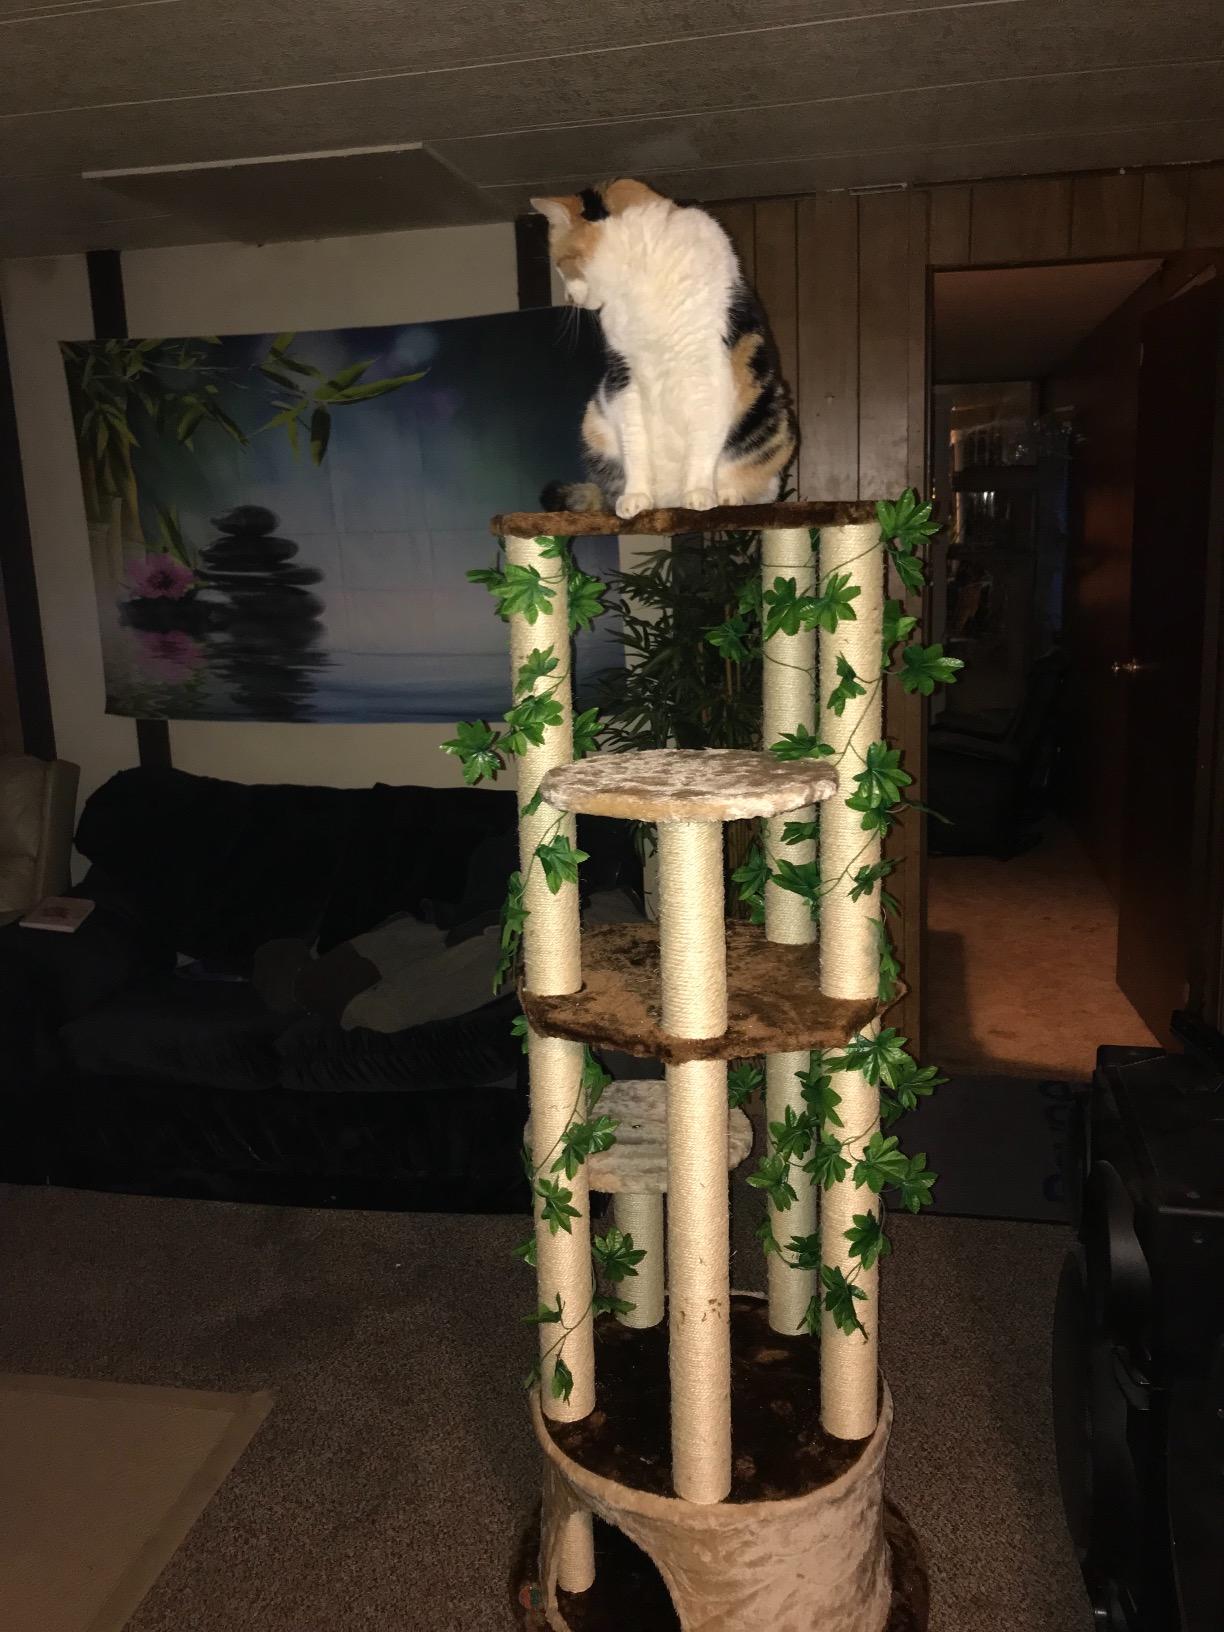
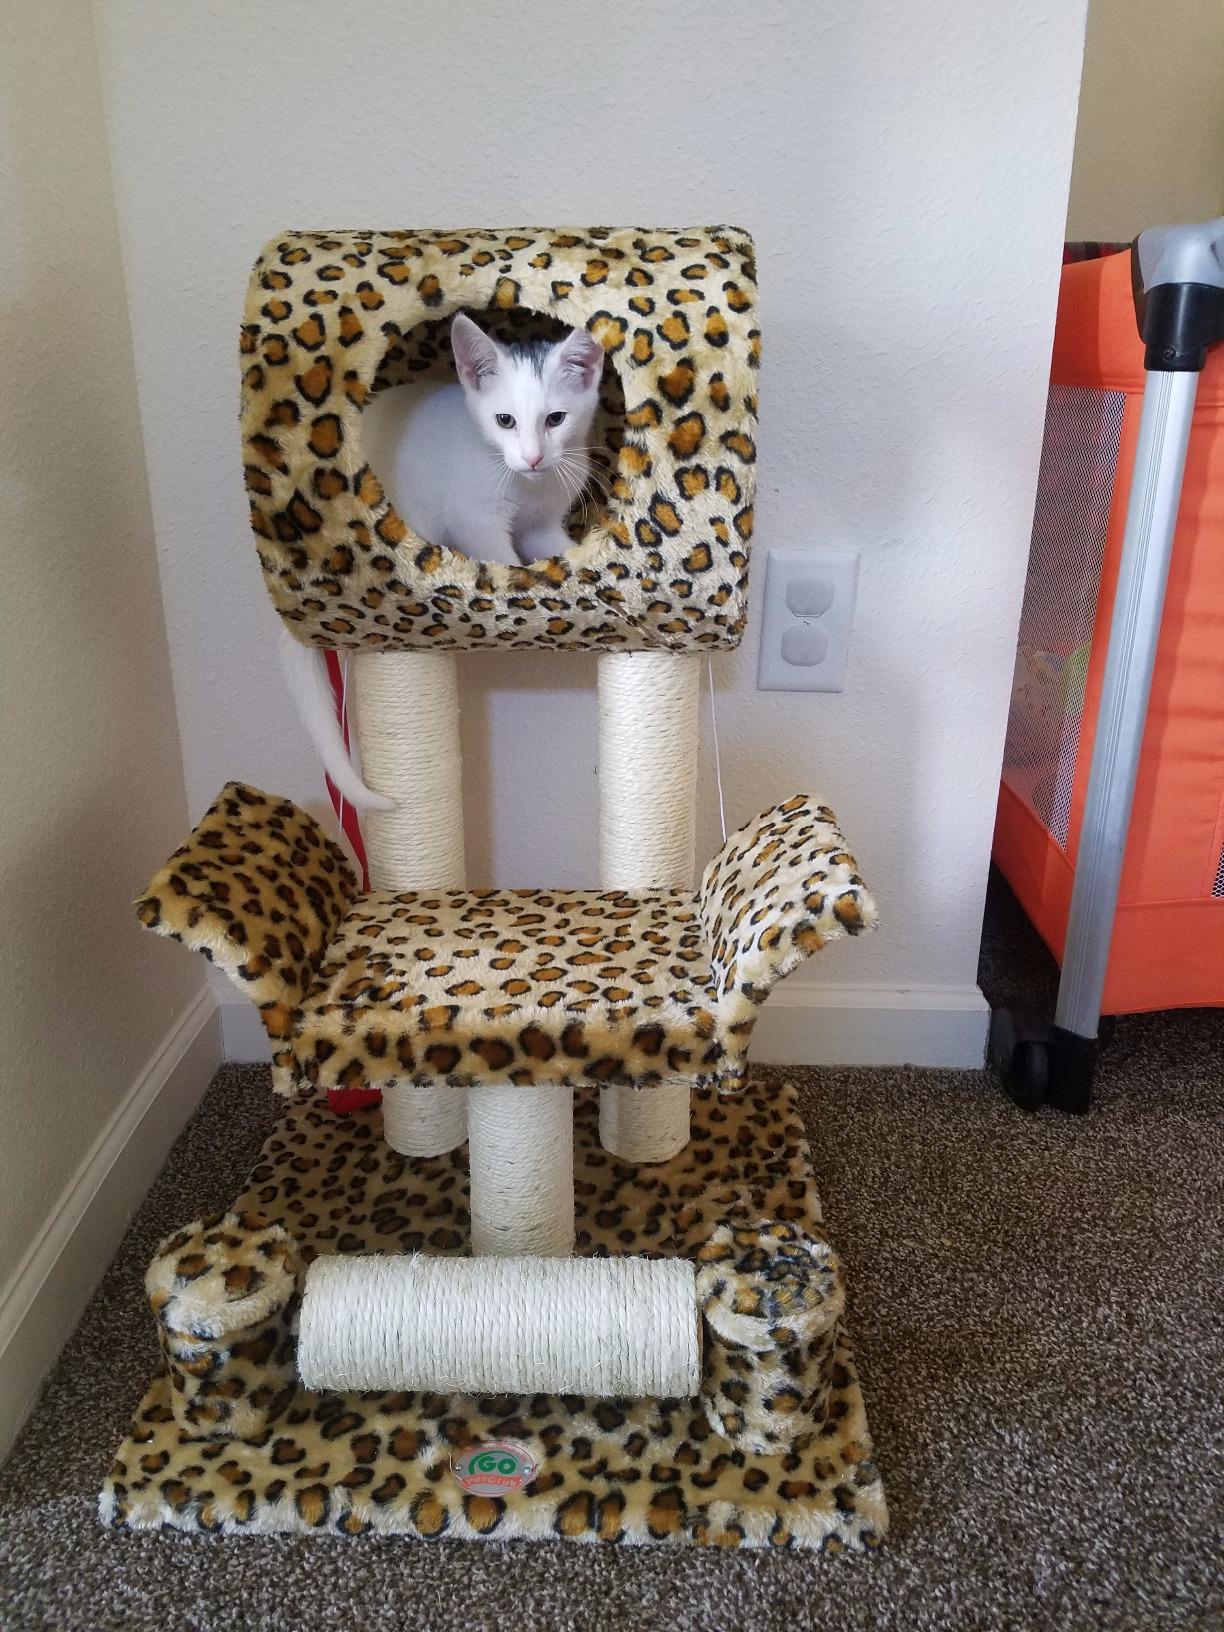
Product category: items_cat tree
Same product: no